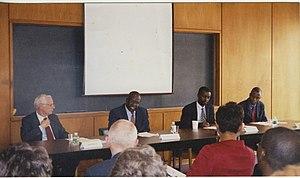
Sékou Kouréissy Condé est un homme politique guinéen né en 1954 à Kouroussa, en République de Guinée. Après avoir obtenu un doctorat en sociologie politique à l’Université de Fribourg-en-Brisgau, il fonde en 1993 son parti politique Alliance pour le Renouveau National, dont l’objectif est de prôner la réconciliation et l’unité nationale. En 1997, il est nommé Ministre de la Sécurité par le Président Lansana Conté, fonction qu’il occupe jusqu’en 2000. Forcé à s’exiler, il rejoint les Etats-Unis et enseigne des cours de résolution de crises et conflits politiques à l’Université Columbia et l’Université de New York. En 2010, il est rappelé en République de Guinée pour mener la transition démocratique et politique du pays. Il devient alors successivement secrétaire général du Conseil National de la Transition, et Premier Médiateur de la République. En 2011, il fonde l’African Crisis Group, un cabinet de conseil et d’études stratégiques dont la mission est de consolider la paix en Afrique. En tant que Directeur Exécutif de l'African Crisis Group, il mène une série d’actions de médiation et de résolution de crises et conflits sur le continent africain.